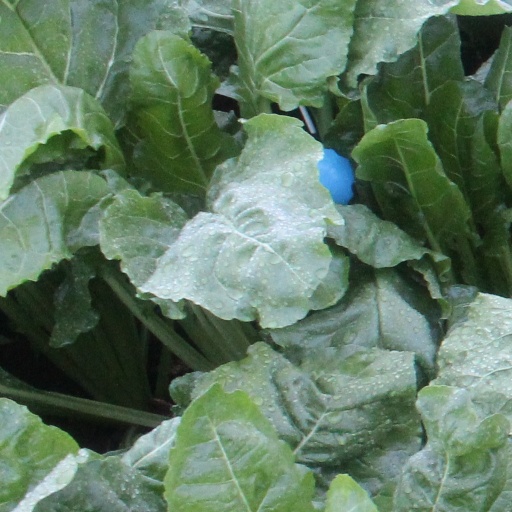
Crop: sugar beet